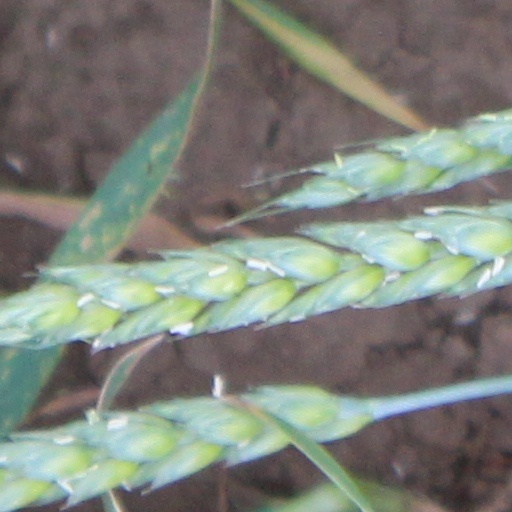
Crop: wheat